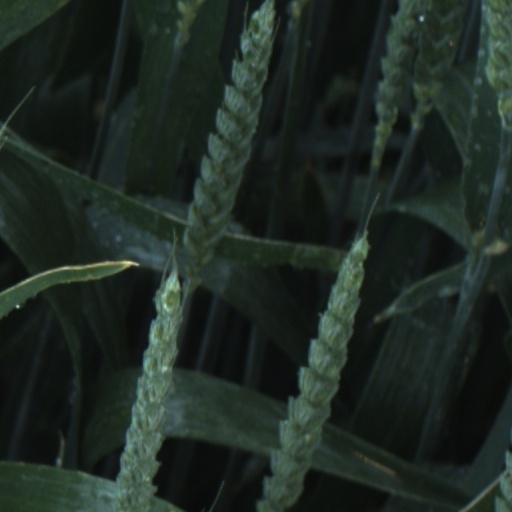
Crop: wheat